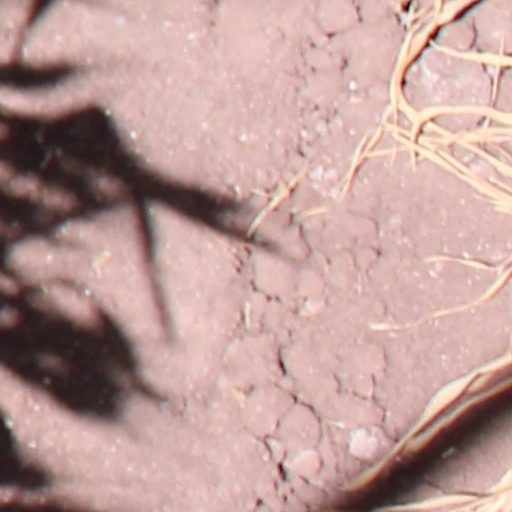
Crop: wheat